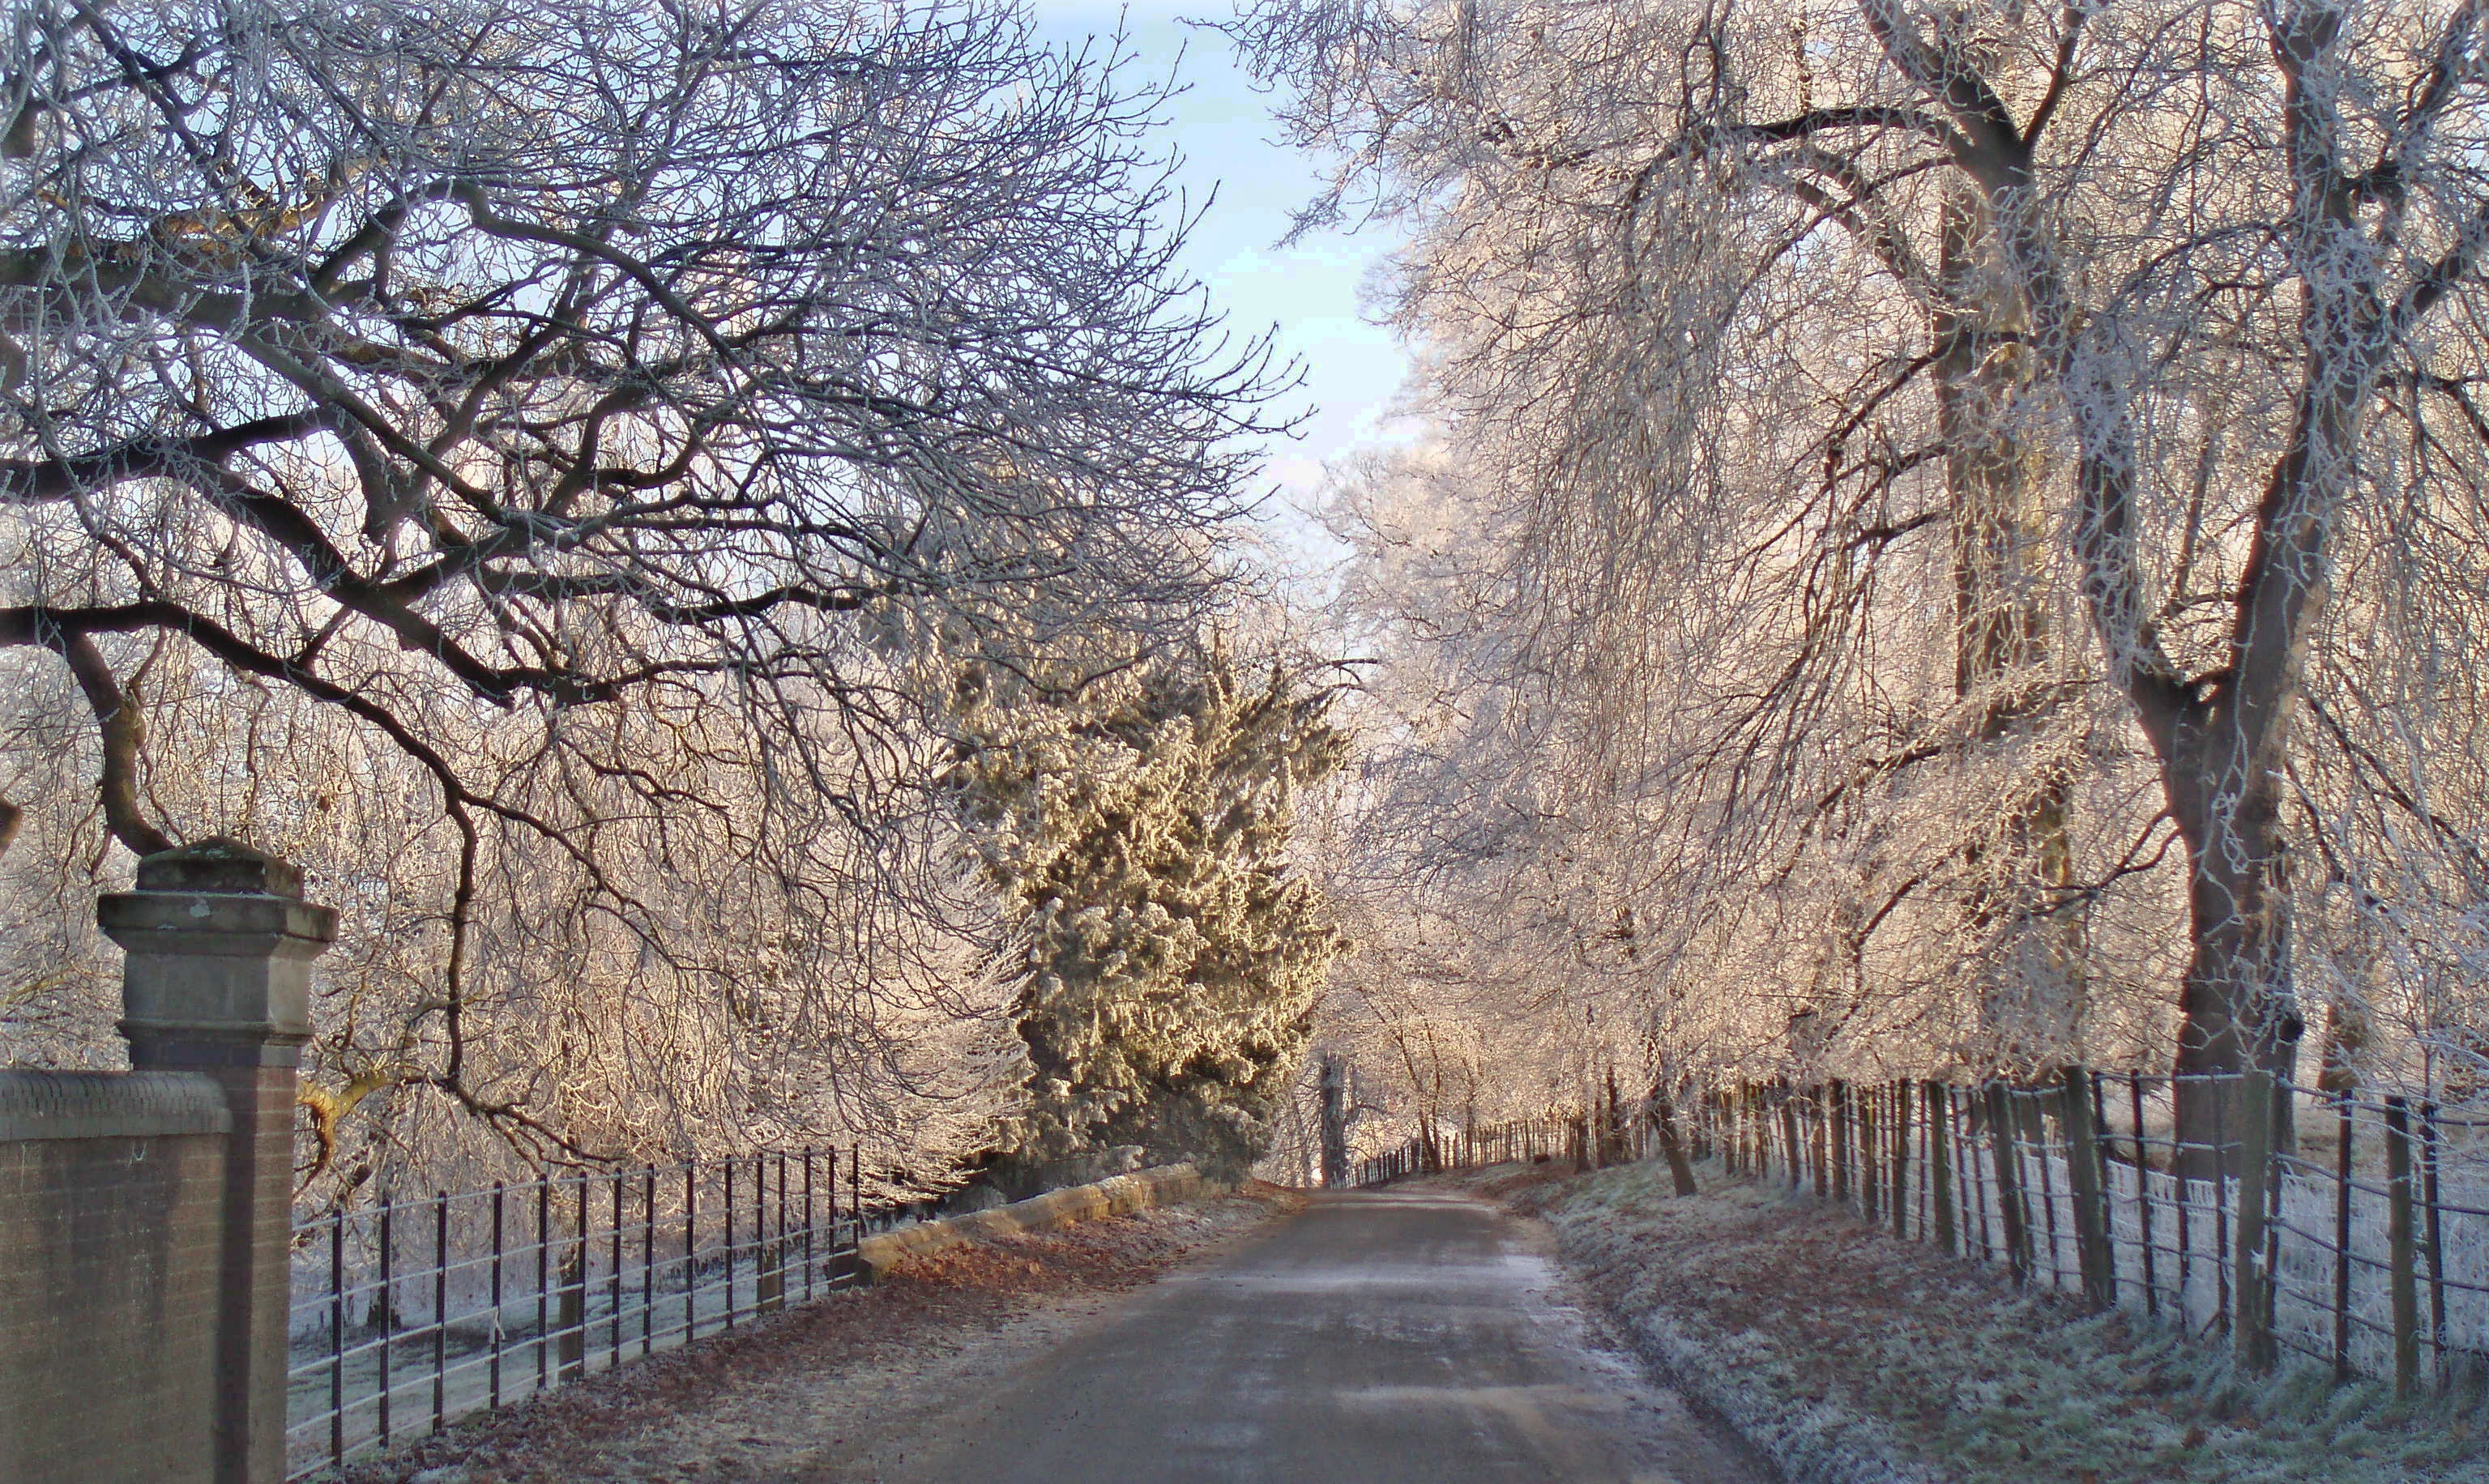
landscape, tree, branch, blossom, snow, cold, winter, plant, morning, leaf, flower, frost, village, ice, rural, spring, autumn, weather, season, cherry blossom, waterway, uk, england, woodland, warwickshire, charming, atmospheric phenomenon, woody plant